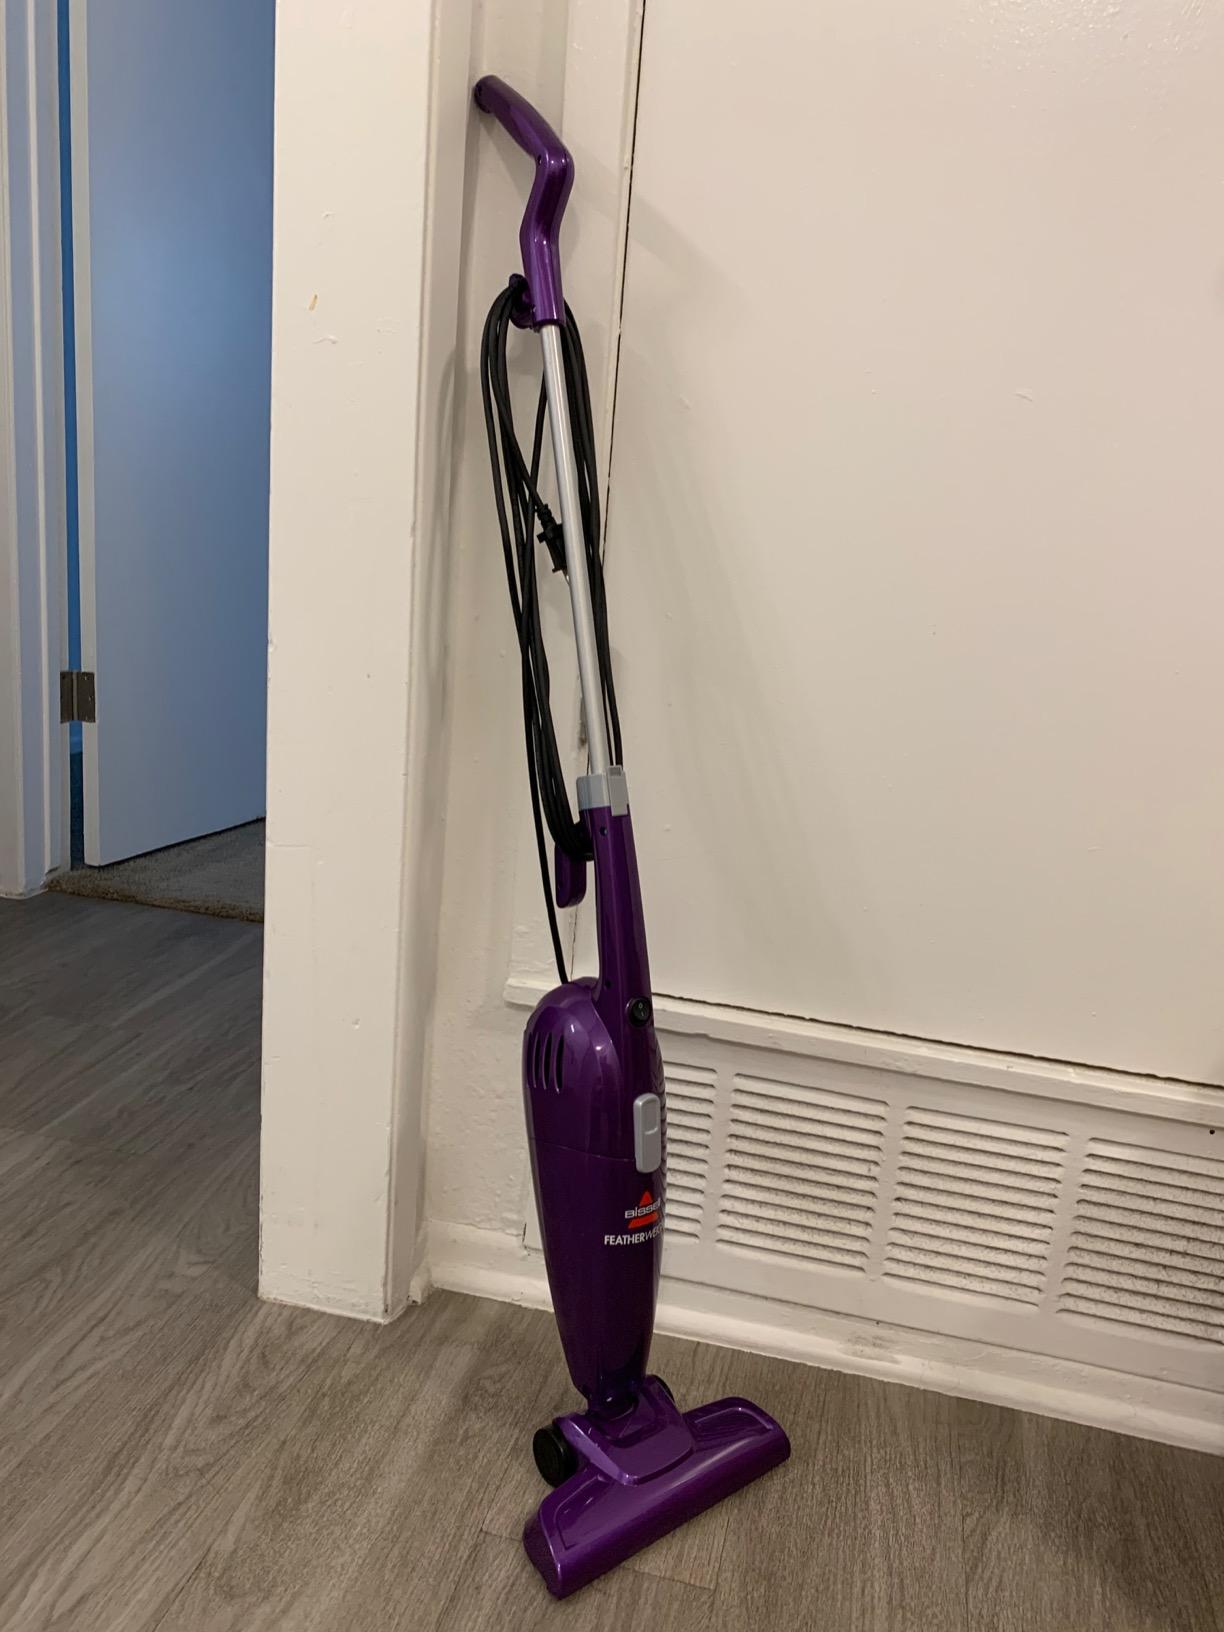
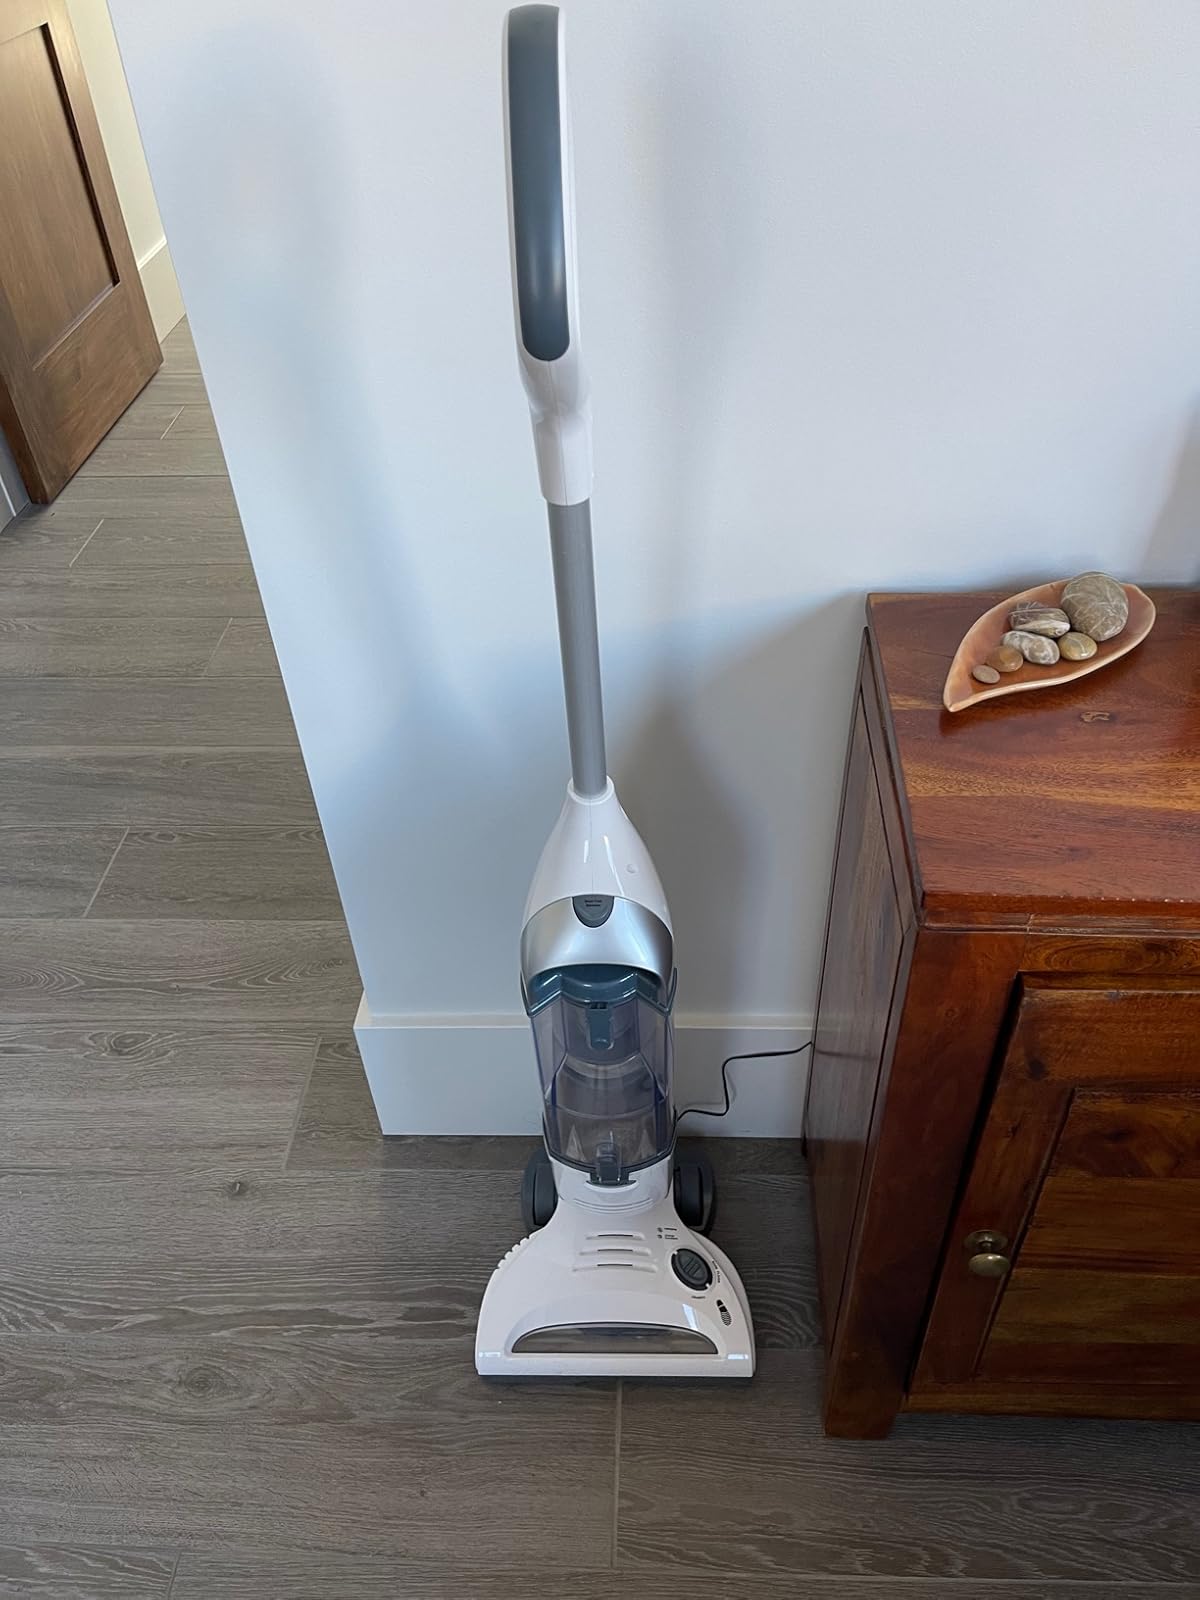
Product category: items_vacuum
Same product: no